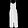
Label: Trouser